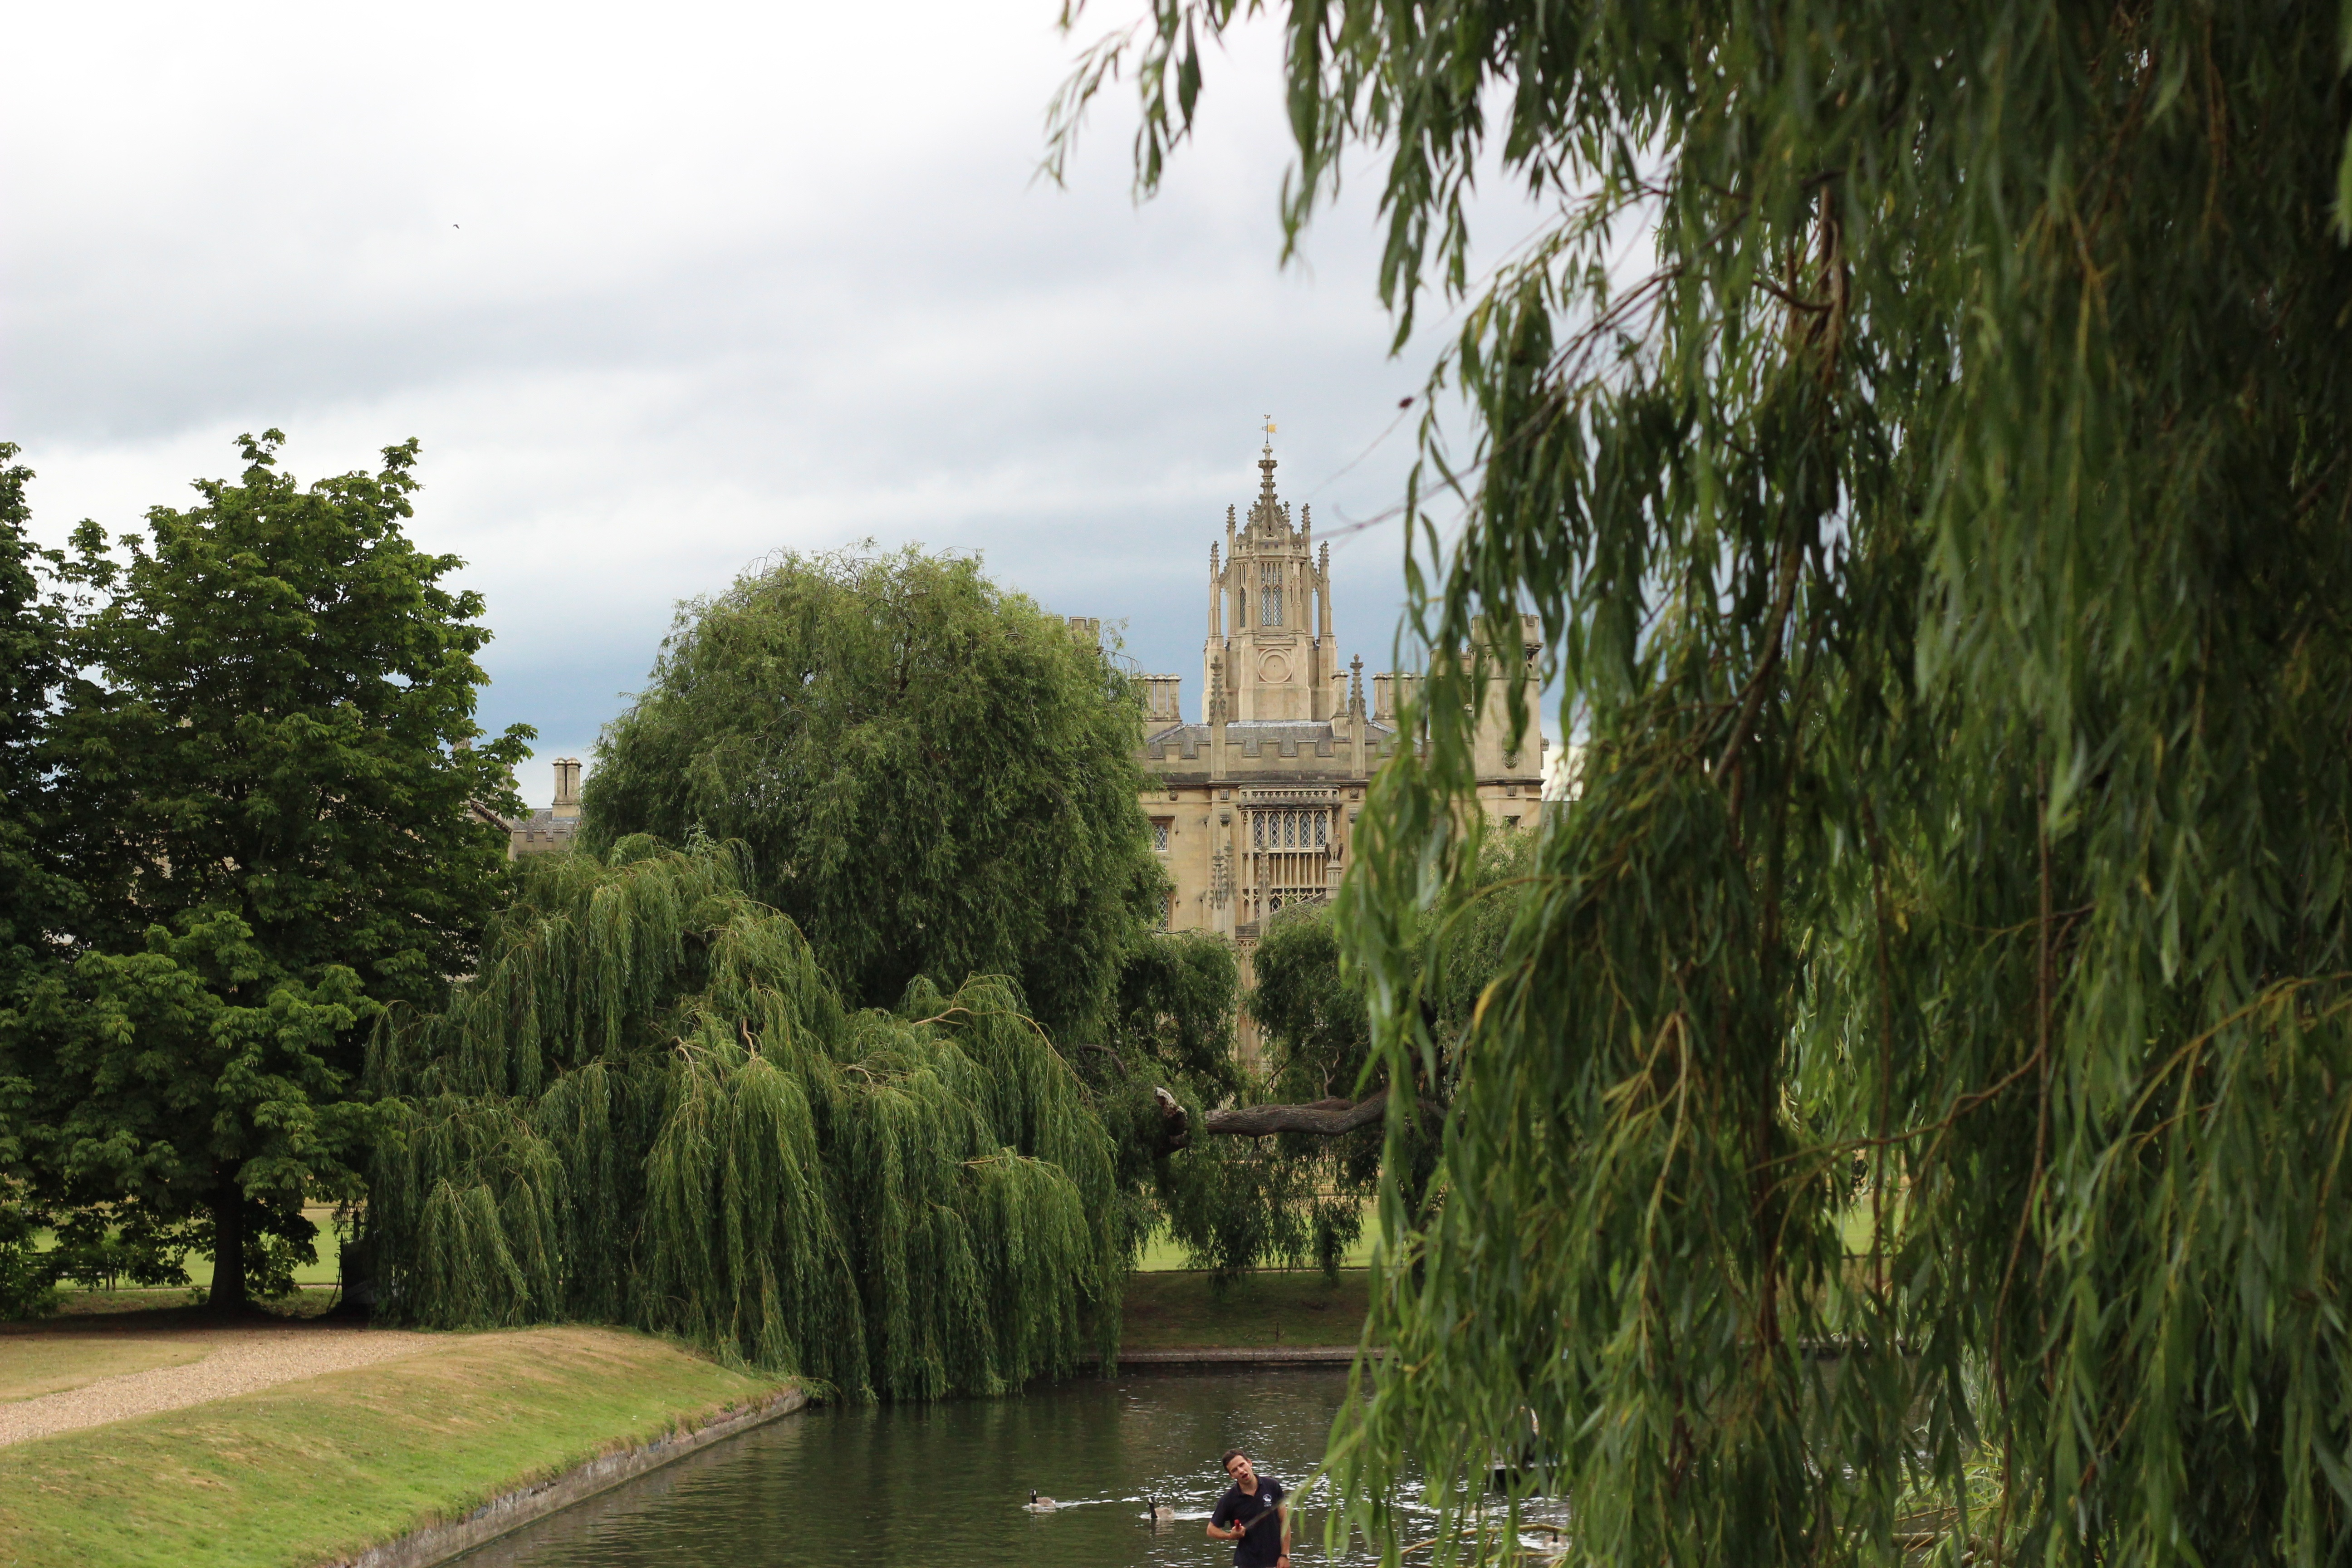
tree, grass, river, canal, garden, waterway, estate, woody plant